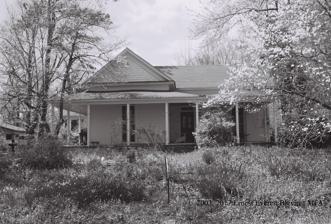
Building: Williams Family Farm
Country: United States of America
Year built: 1891
United States historic place Williams Family Farm U.S. National Register of Historic Places Location 55 Goldworth Rd., Carroll County, Georgia , near Villa Rica, Georgia Coordinates 33°42′12″N 84°56′36″W / 33.70333°N 84.94333°W / 33.70333; -84.94333 Area 10.8 acres (4.4 ha) Built 1891 Architectural style Folk Victorian NRHP reference No. 05000193 Added to NRHP March 25, 2005 The Williams Family Farm , in Carroll County, Georgia near Villa Rica, Georgia , was built in 1891.  It has also been known as the Goldworth Farm . It was listed on the National Register of Historic Places in 2005.  The listing included seven contributing buildings , six contributing structures , 11 contributing sites , and a contributing object . In 2005 it was a farm complex with a Folk Victorian-style main house built in 1891, a number of outbuildings, and an extant landscape. It includes an 1891 smokehouse , an 1891 horse barn, and a brick creamery from 1895. It is located at 55 Goldworth Rd., southwest of Villa Rica, on an old alignment of the unpaved-in-2005 Villa Rica-Carrollton Road, which was bypassed by Georgia Highway 61 . References